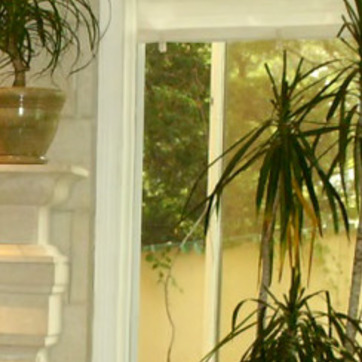
Material: glass